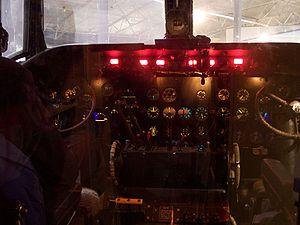
Le Douglas DC-4 est un avion de transport quadrimoteur construit par Douglas Aircraft Company entre 1942 et 1947. Cet appareil fut le premier quadrimoteur et le premier avion à train tricycle construit par Douglas. Après avoir pris part à la Seconde Guerre mondiale sous les désignations militaires C-54 Skymaster ou R5D, le Douglas DC-4 contribua très largement au développement du transport aérien mondial et fut un acteur essentiel du pont aérien assurant le ravitaillement de Berlin durant le blocus de la ville en 1948 et 1949. Le Canadair North Star est un DC-4 remotorisé avec des Rolls-Royce Merlin et l'Aviation Traders ATL-98 Carvair un avion cargo obtenu en modifiant le fuselage avant du DC-4. Le DC-4 servit aussi de base au développement des Douglas DC-6 et Douglas DC-7.